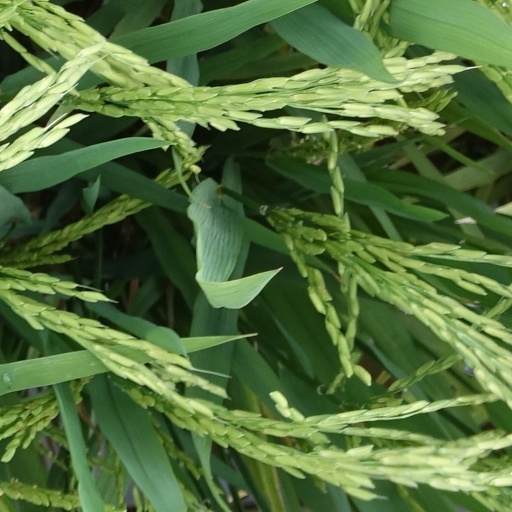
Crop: rice